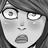
Emotion: surprise